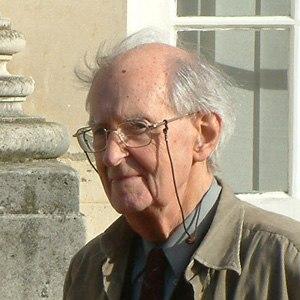
Adriaan Blaauw, né le 12 avril 1914 à Amsterdam et mort le 1ᵉʳ décembre 2010 à Groningue, est un astronome néerlandais.